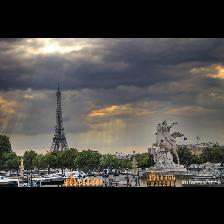
Label: Human